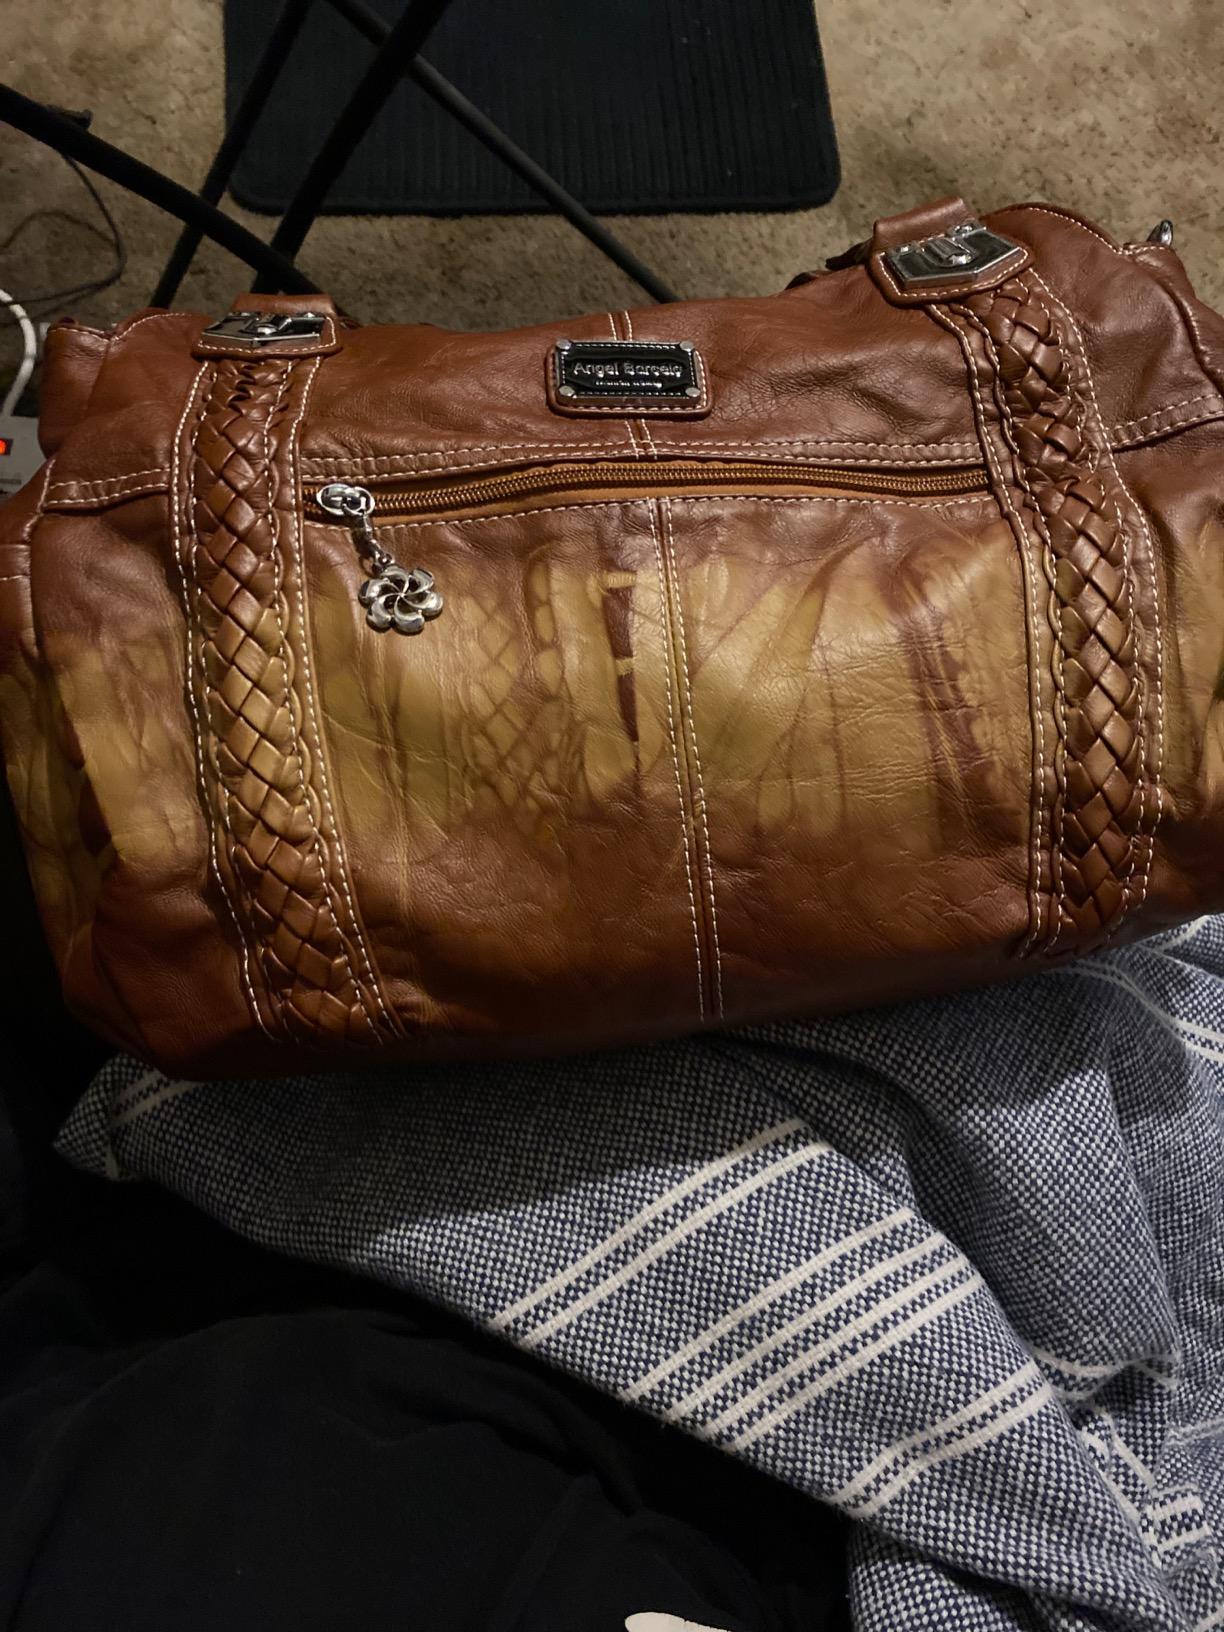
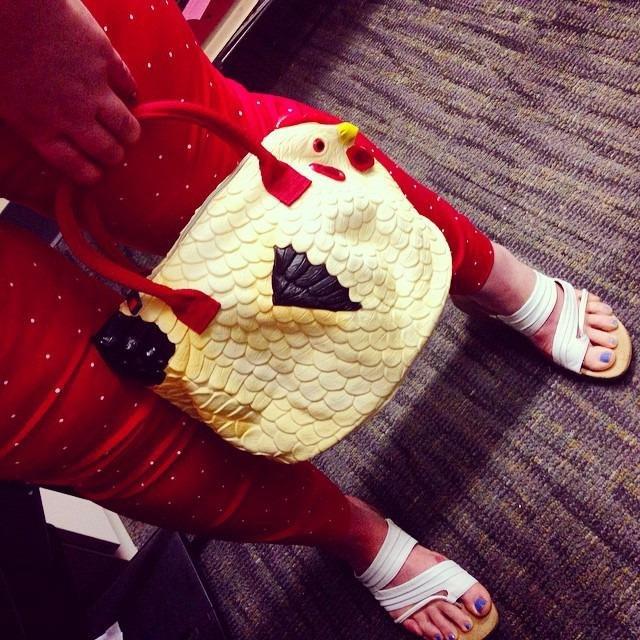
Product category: accessories_handbag
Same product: no